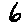
Label: 6